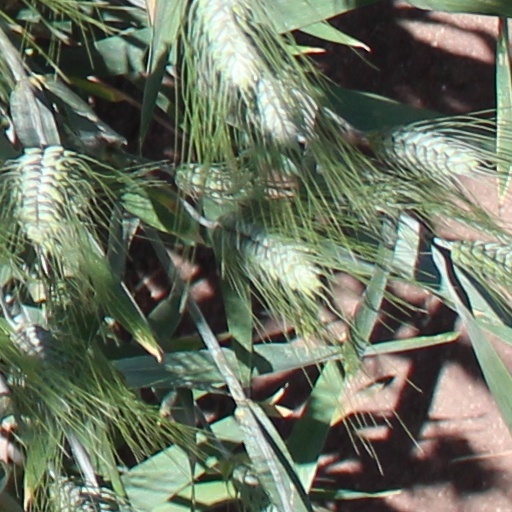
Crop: wheat